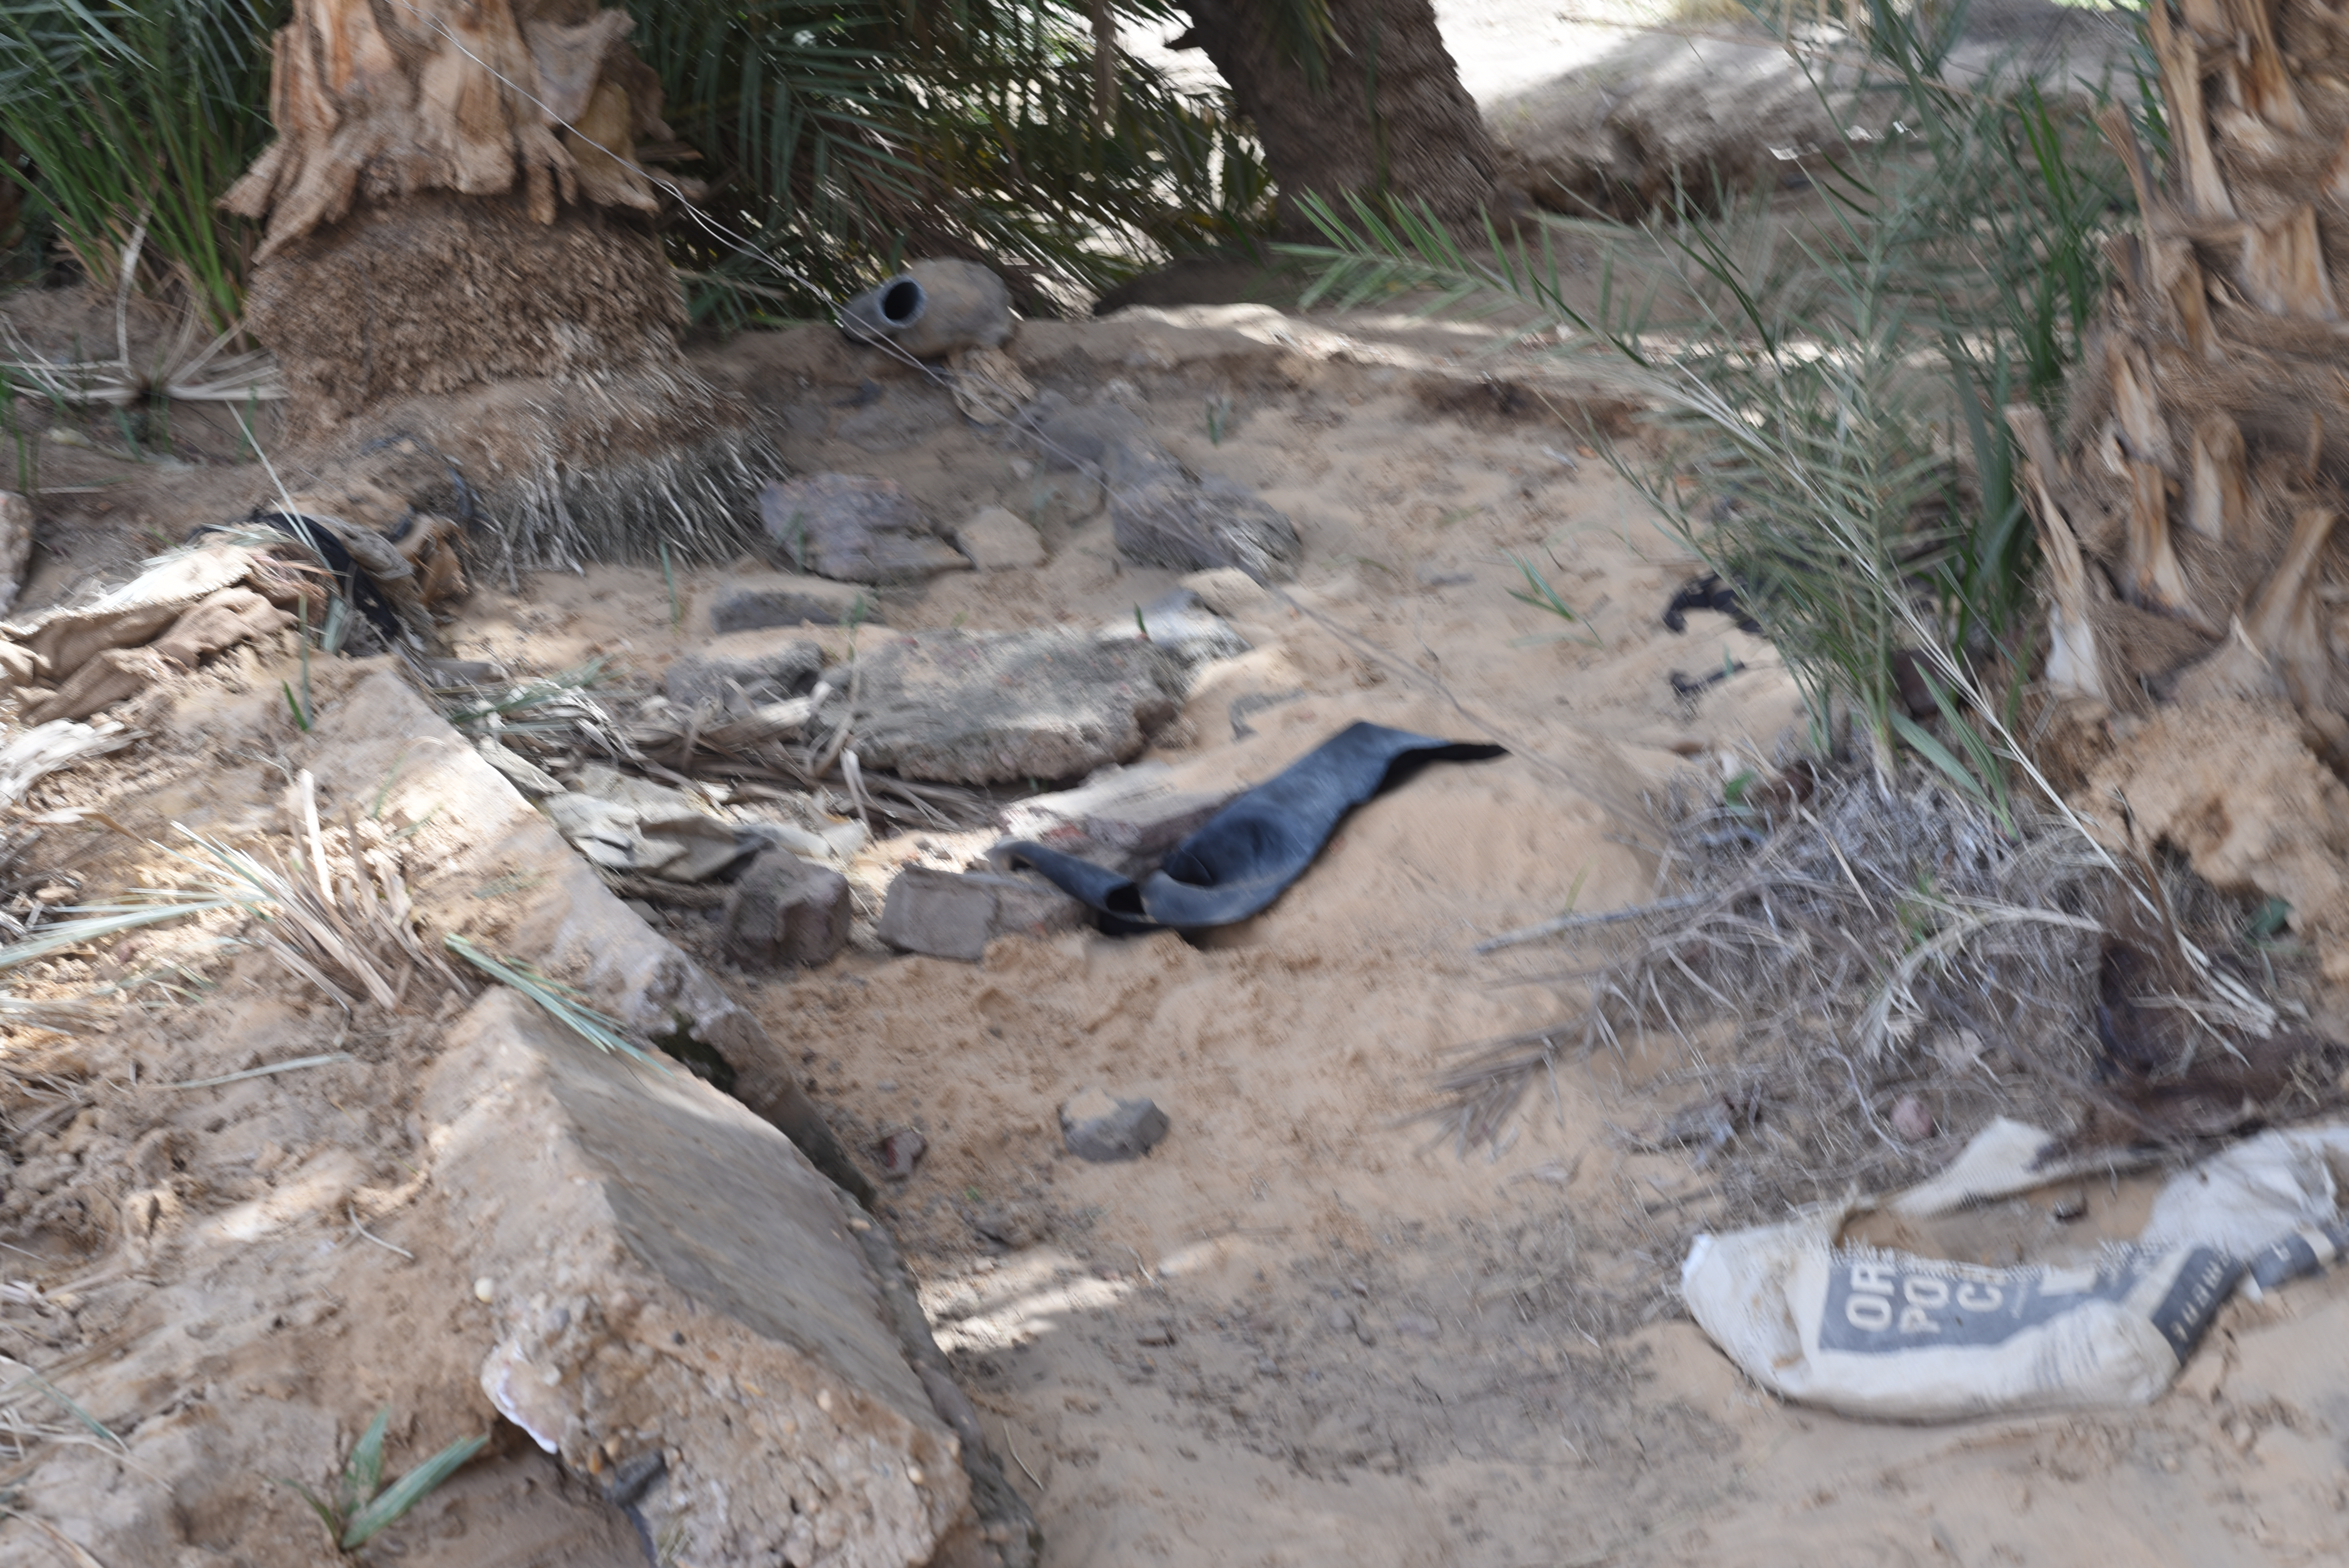
الوصف بالفصحى: أرض زراعية وبناء إسمنتي قريب من جذوع النخيل.
الوصف بالعامية السودانية: أرض مزروعة وجمبها خرصانة قريبة من جذوع النخيل.
التصنيف: Agriculture & Livestock
التصنيف الفرعي: Crop fields